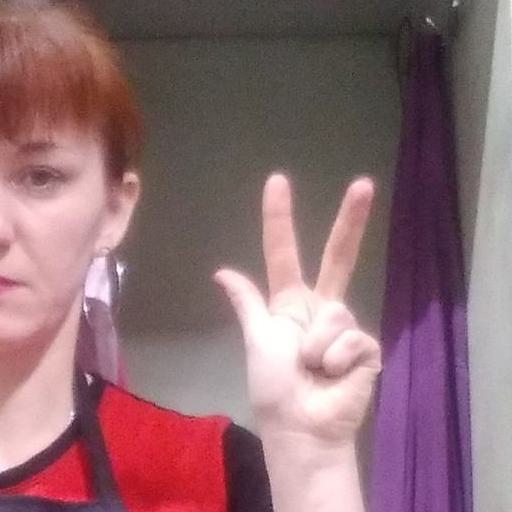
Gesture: three2